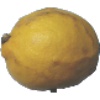
Label: lemon